American Idol season 11

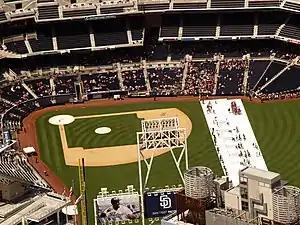
A helicopter view of American Idol auditions at Petco Park in San Diego, July 8, 2011

The audition in East Rutherford, New Jersey, was a late addition to the schedule. The audition was held, although the attendance was reportedly low. However, the audition episode was not shown. Contestants known to have auditioned in East Rutherford were listed as having auditioned elsewhere on the official "American Idol" website. For example, Alex Wong, who auditioned in East Rutherford, had San Diego listed as his audition city on the official website.